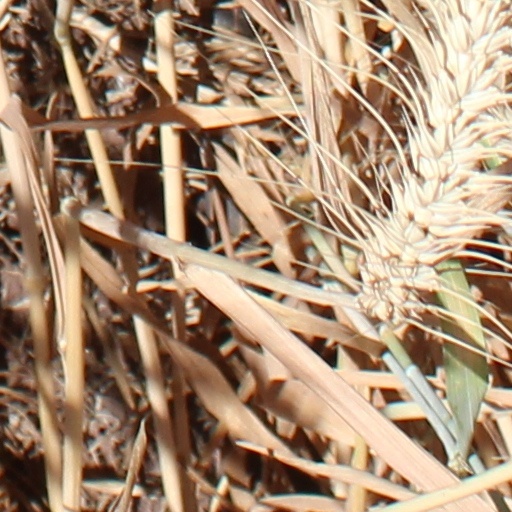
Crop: wheat